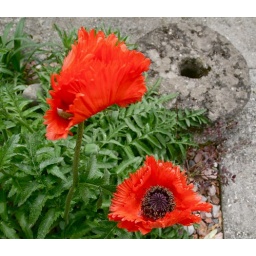
Pavot in red and green